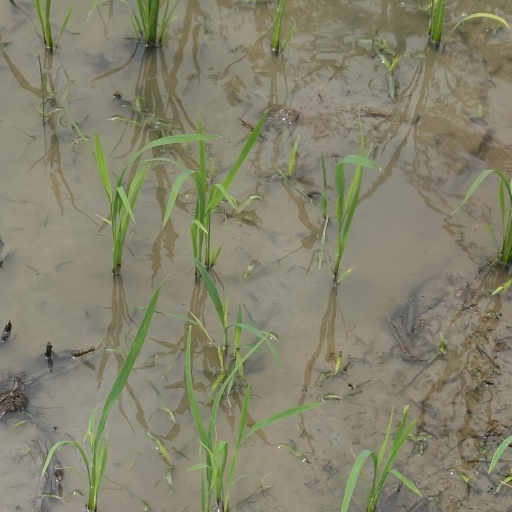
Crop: rice